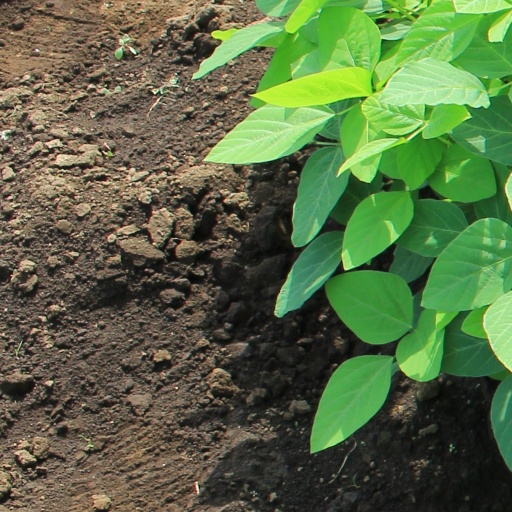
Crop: soybean